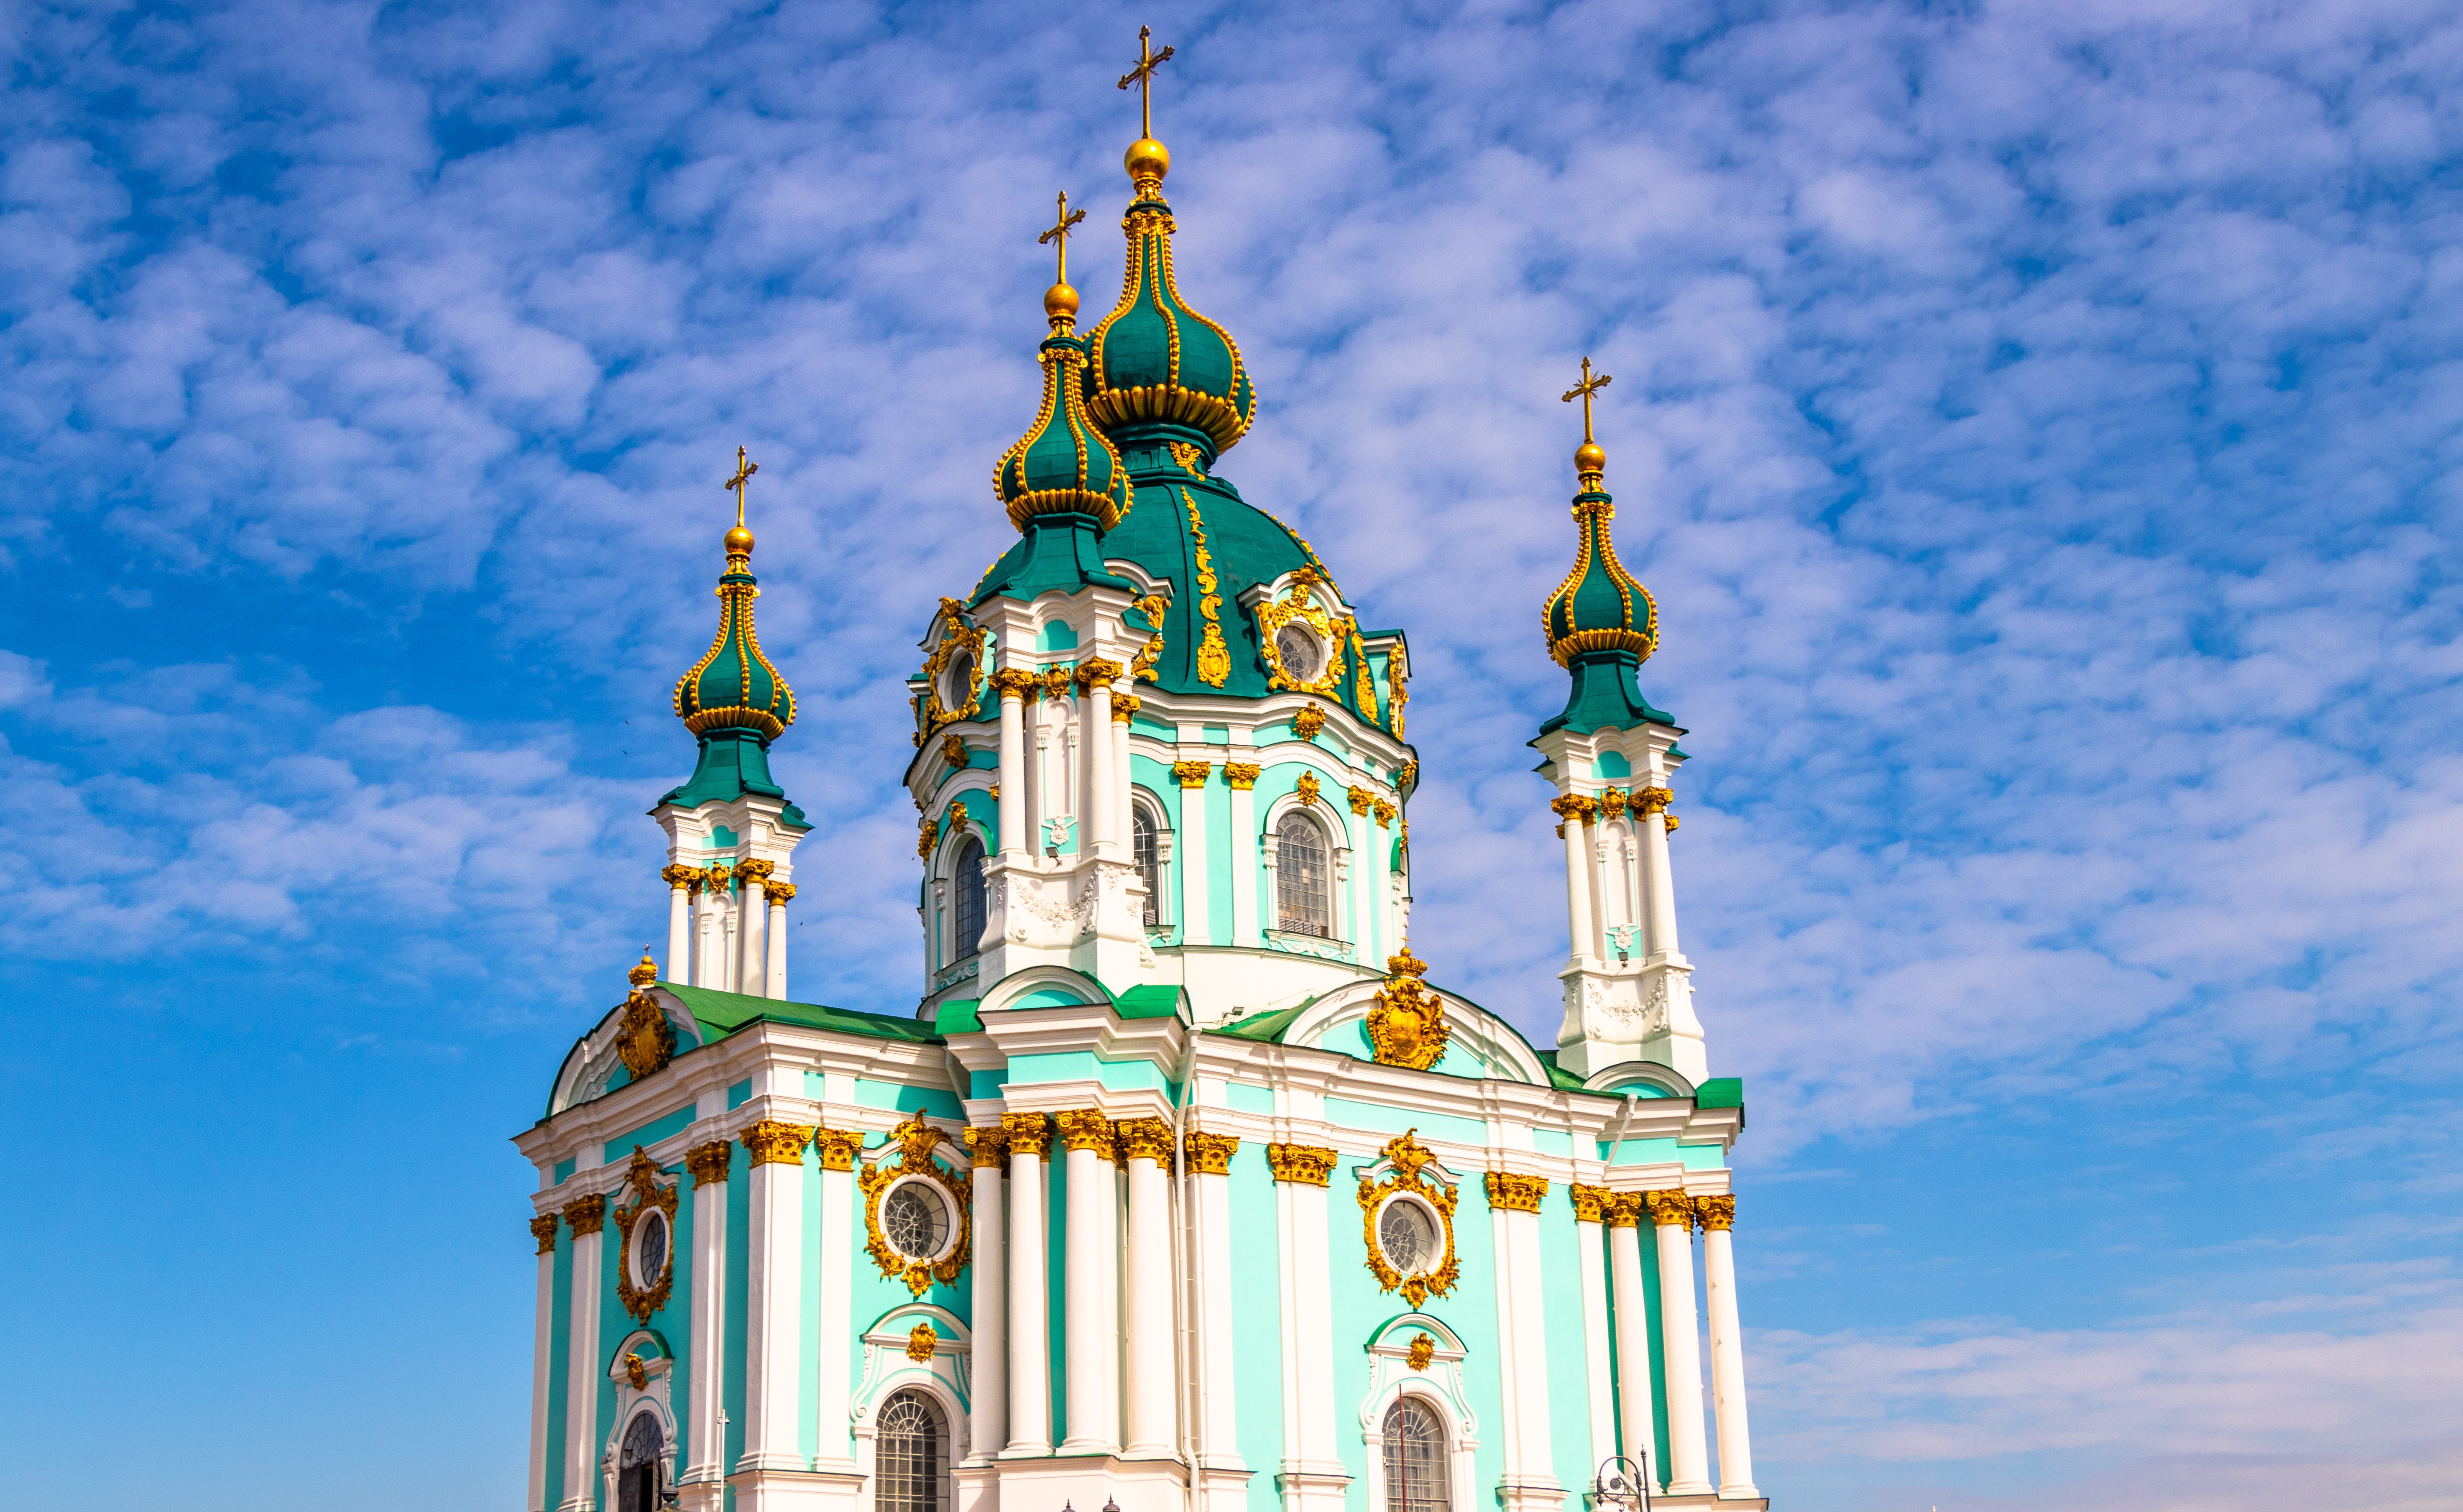
landmark, place of worship, spire, architecture, classical architecture, building, steeple, church, byzantine architecture, sky, facade, parish, cathedral, medieval architecture, dome, convent, temple, chapel, stock photography, tourist attraction, historic site, monastery, city, tourism